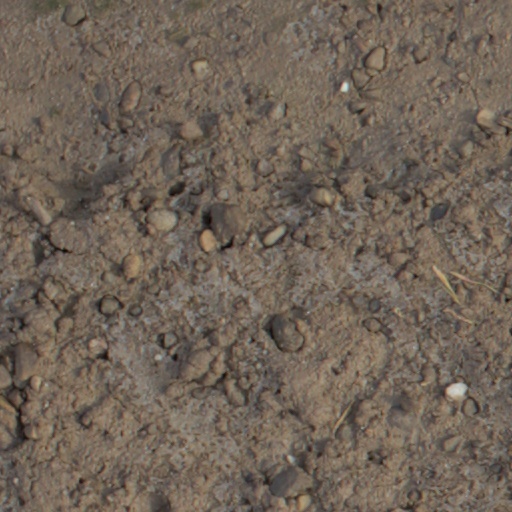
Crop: wheat